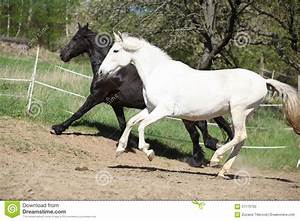
Label: cavallo